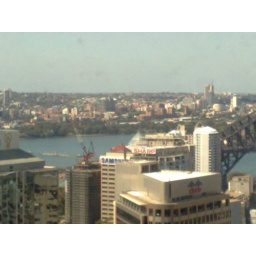
view out the window in the Sydney office at work. North Sydney, 15/10/2008